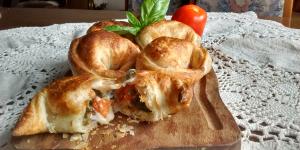
empanadas caprese